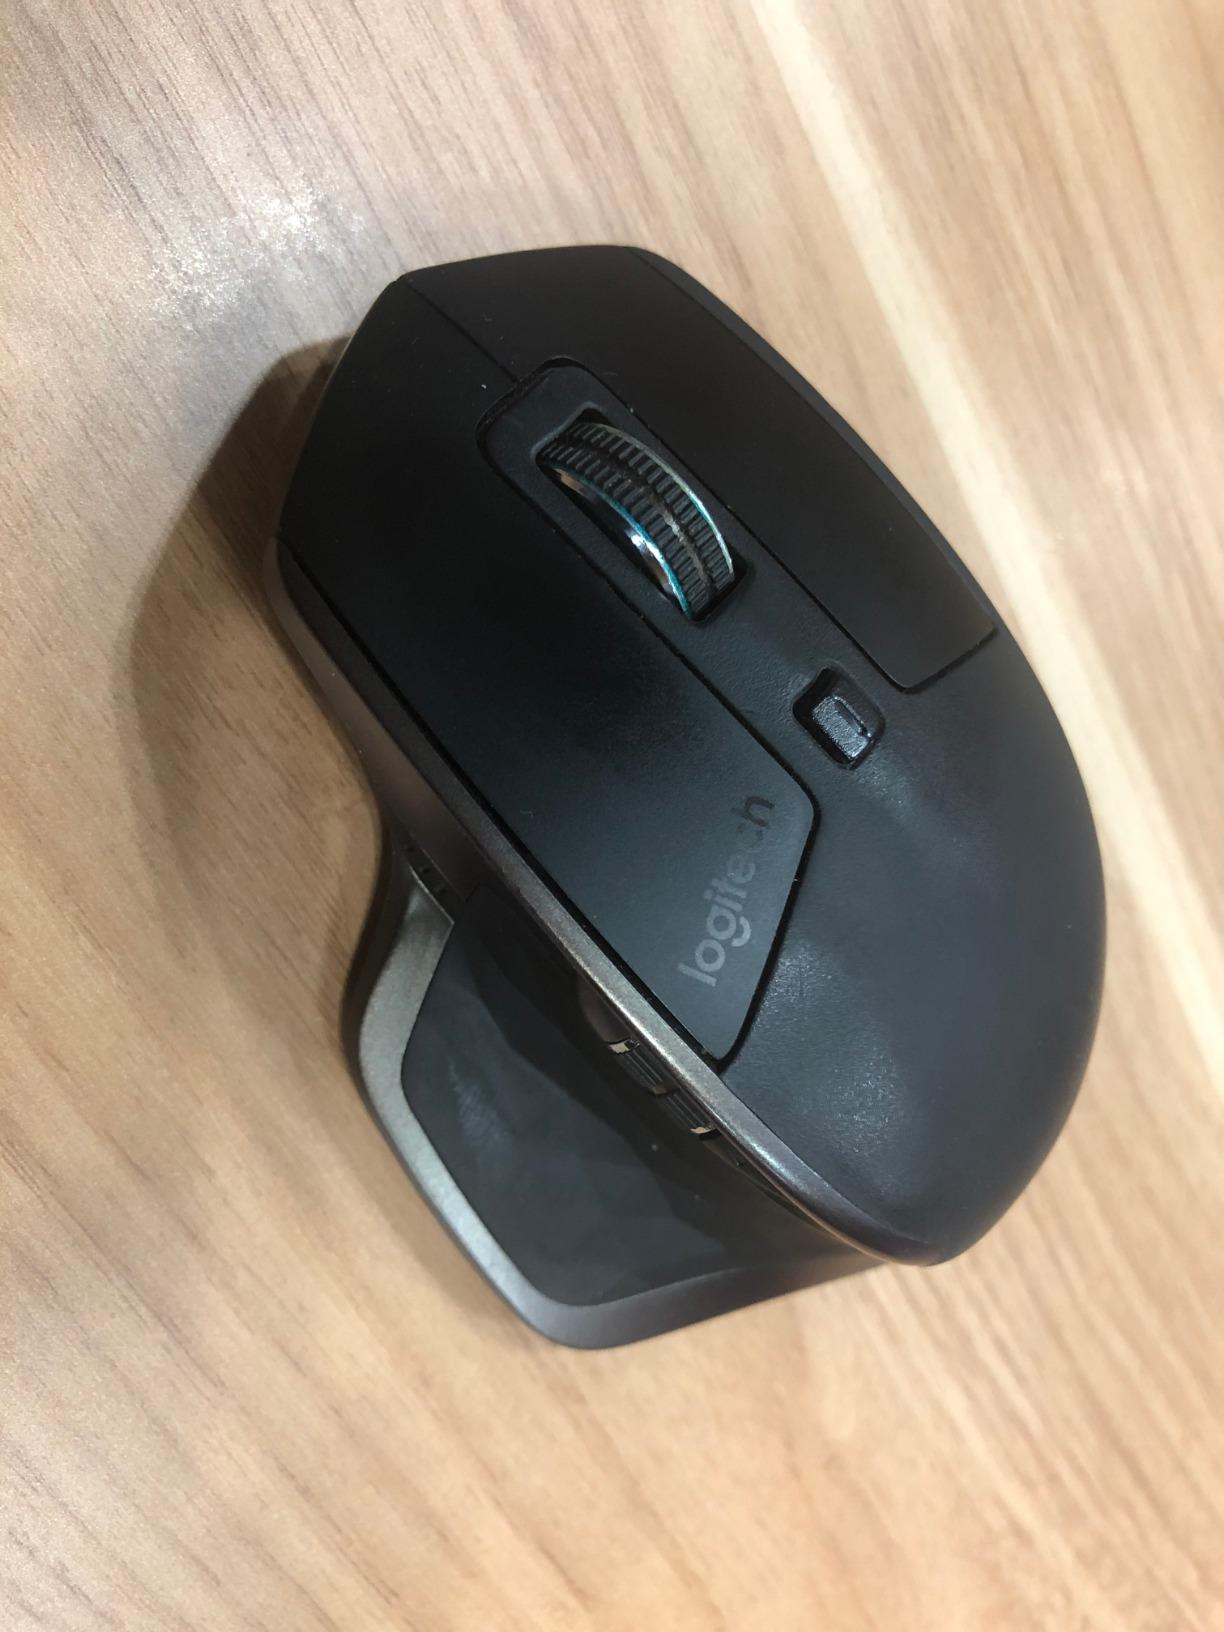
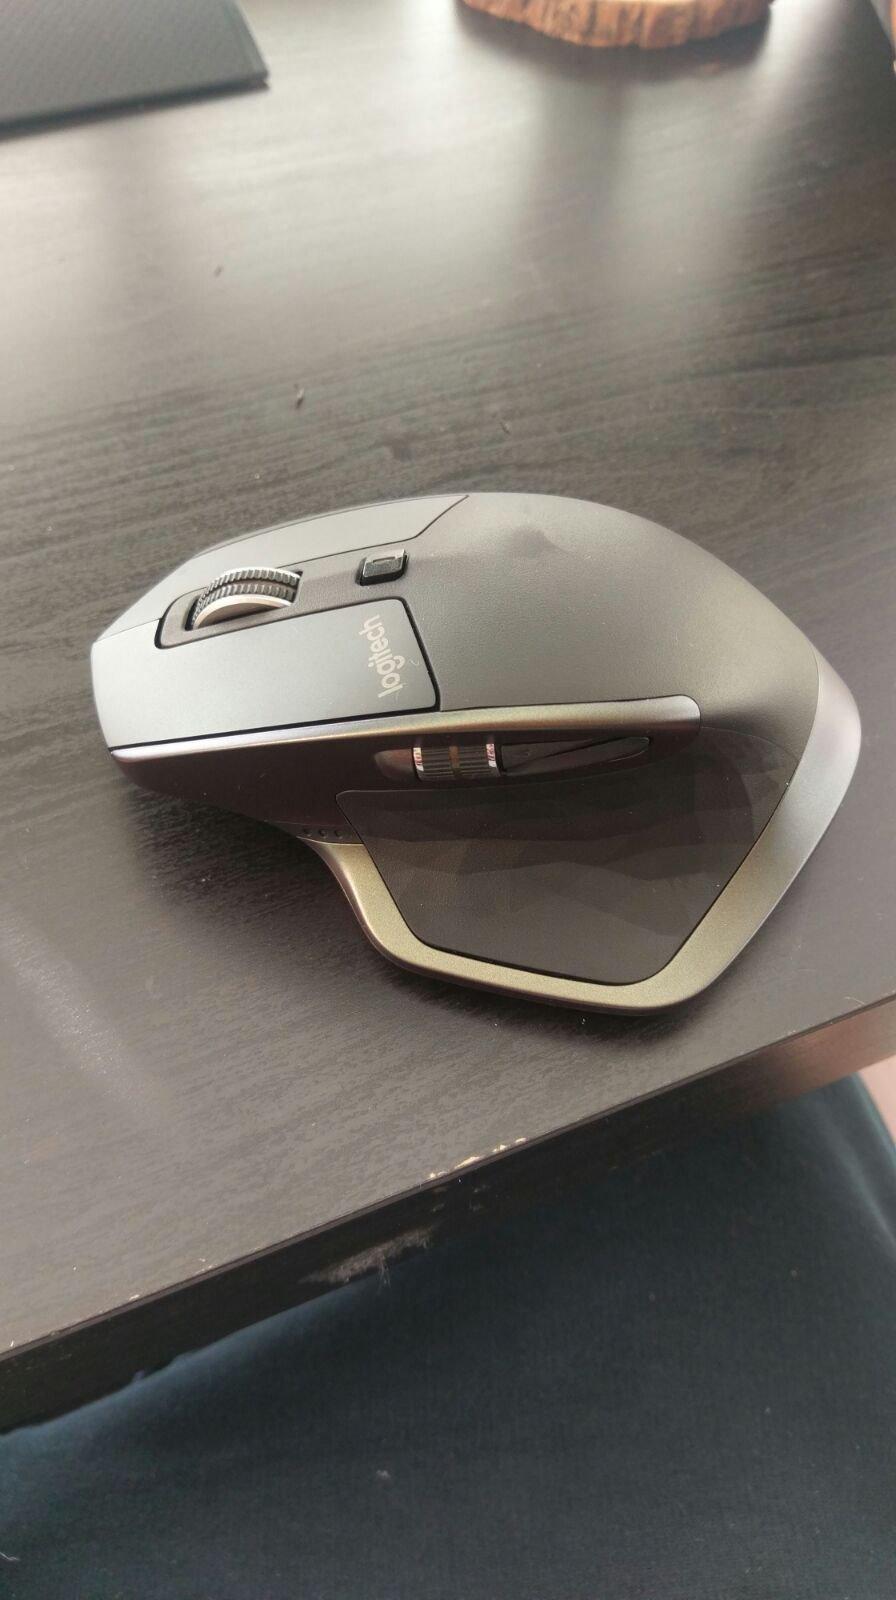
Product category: mouse
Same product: yes